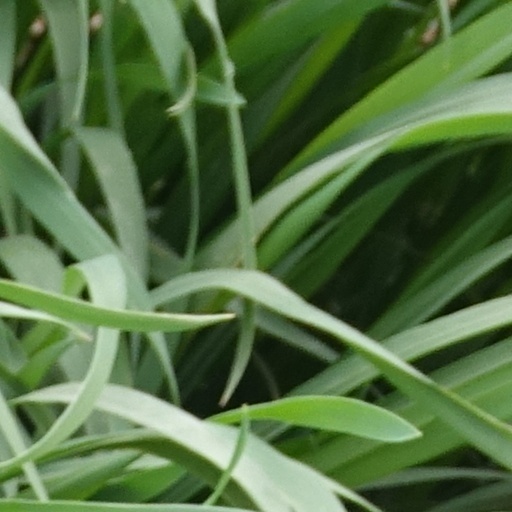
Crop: wheat